Red Obsession

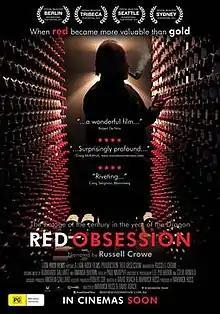
Film poster

Red Obsession is a 2013 Australian documentary film which collects interviews with winemakers and wine lovers across the world. The film is narrated by Russell Crowe. "Red Obsession" was co-directed and co-written by David Roach and Warwick Ross.